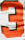
Number: 3